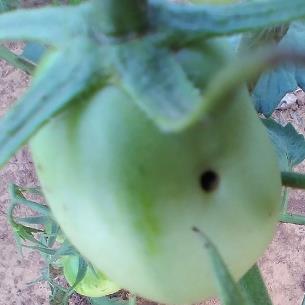
Crop: Tomato
Condition: healthy-fruit